Simon Gilbert (journalist)

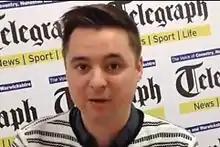
Gilbert in 2017

Simon Gilbert (born 6 June 1984) is an English journalist and author. He is a political reporter on radio, online and TV for the "BBC" and has worked on "BBC CWR", "BBC Radio WM", "Midlands Today" and Sunday Politics Midlands.